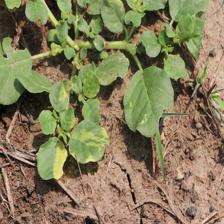
Label: BroadLeafWeed